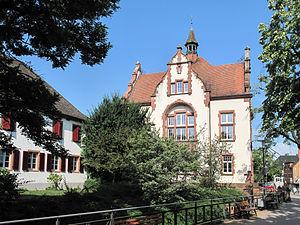
Denzlingen est une commune allemande située dans le land de Bade-Wurtemberg et l'arrondissement d'Emmendingen. Elle se trouve à 8 km au nord de Fribourg-en-Brisgau.